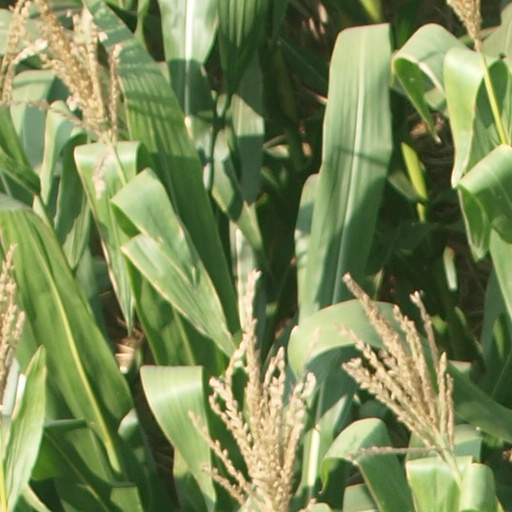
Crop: maize; corn